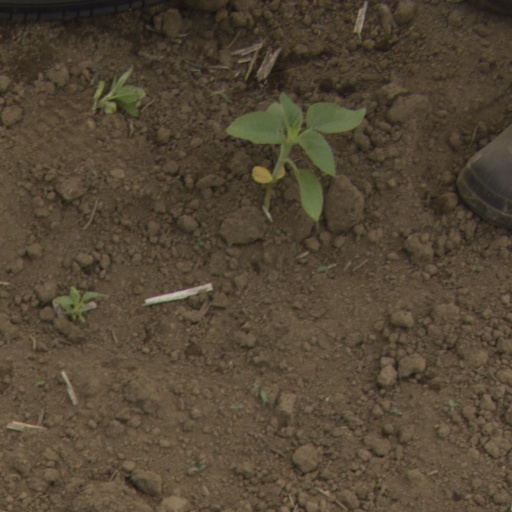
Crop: Jerusalem artichoke